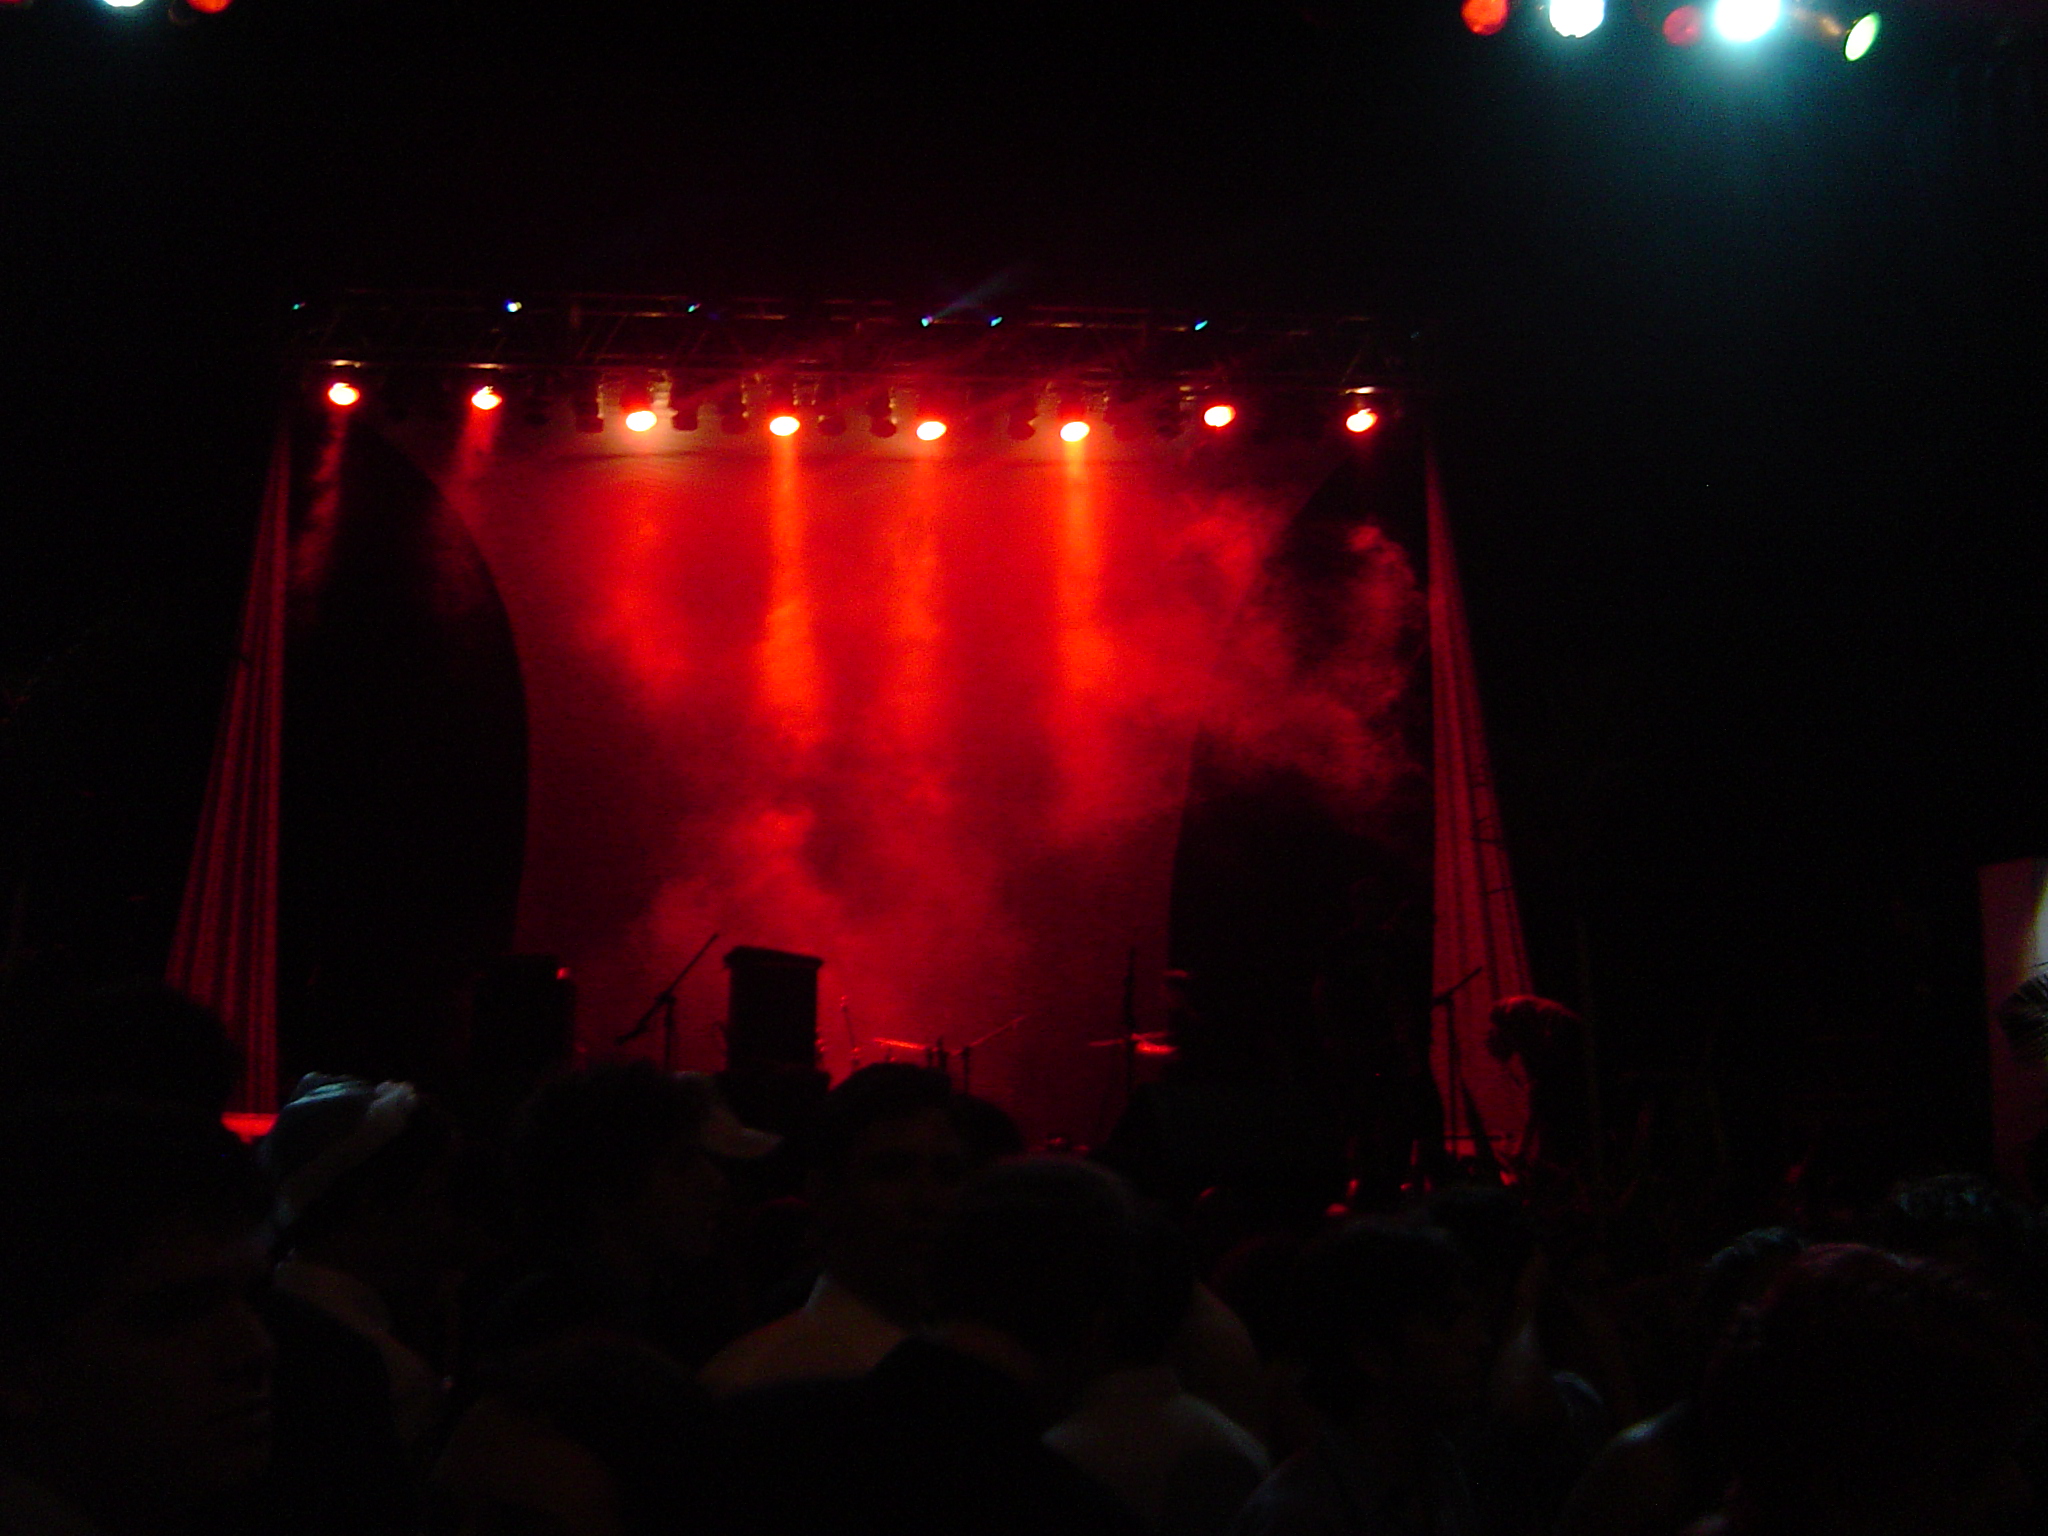
music, crowd, concert, performance art, stage, performance, event, entertainment, colgiodamas, formatura, performing arts, rock concert, musical theatre